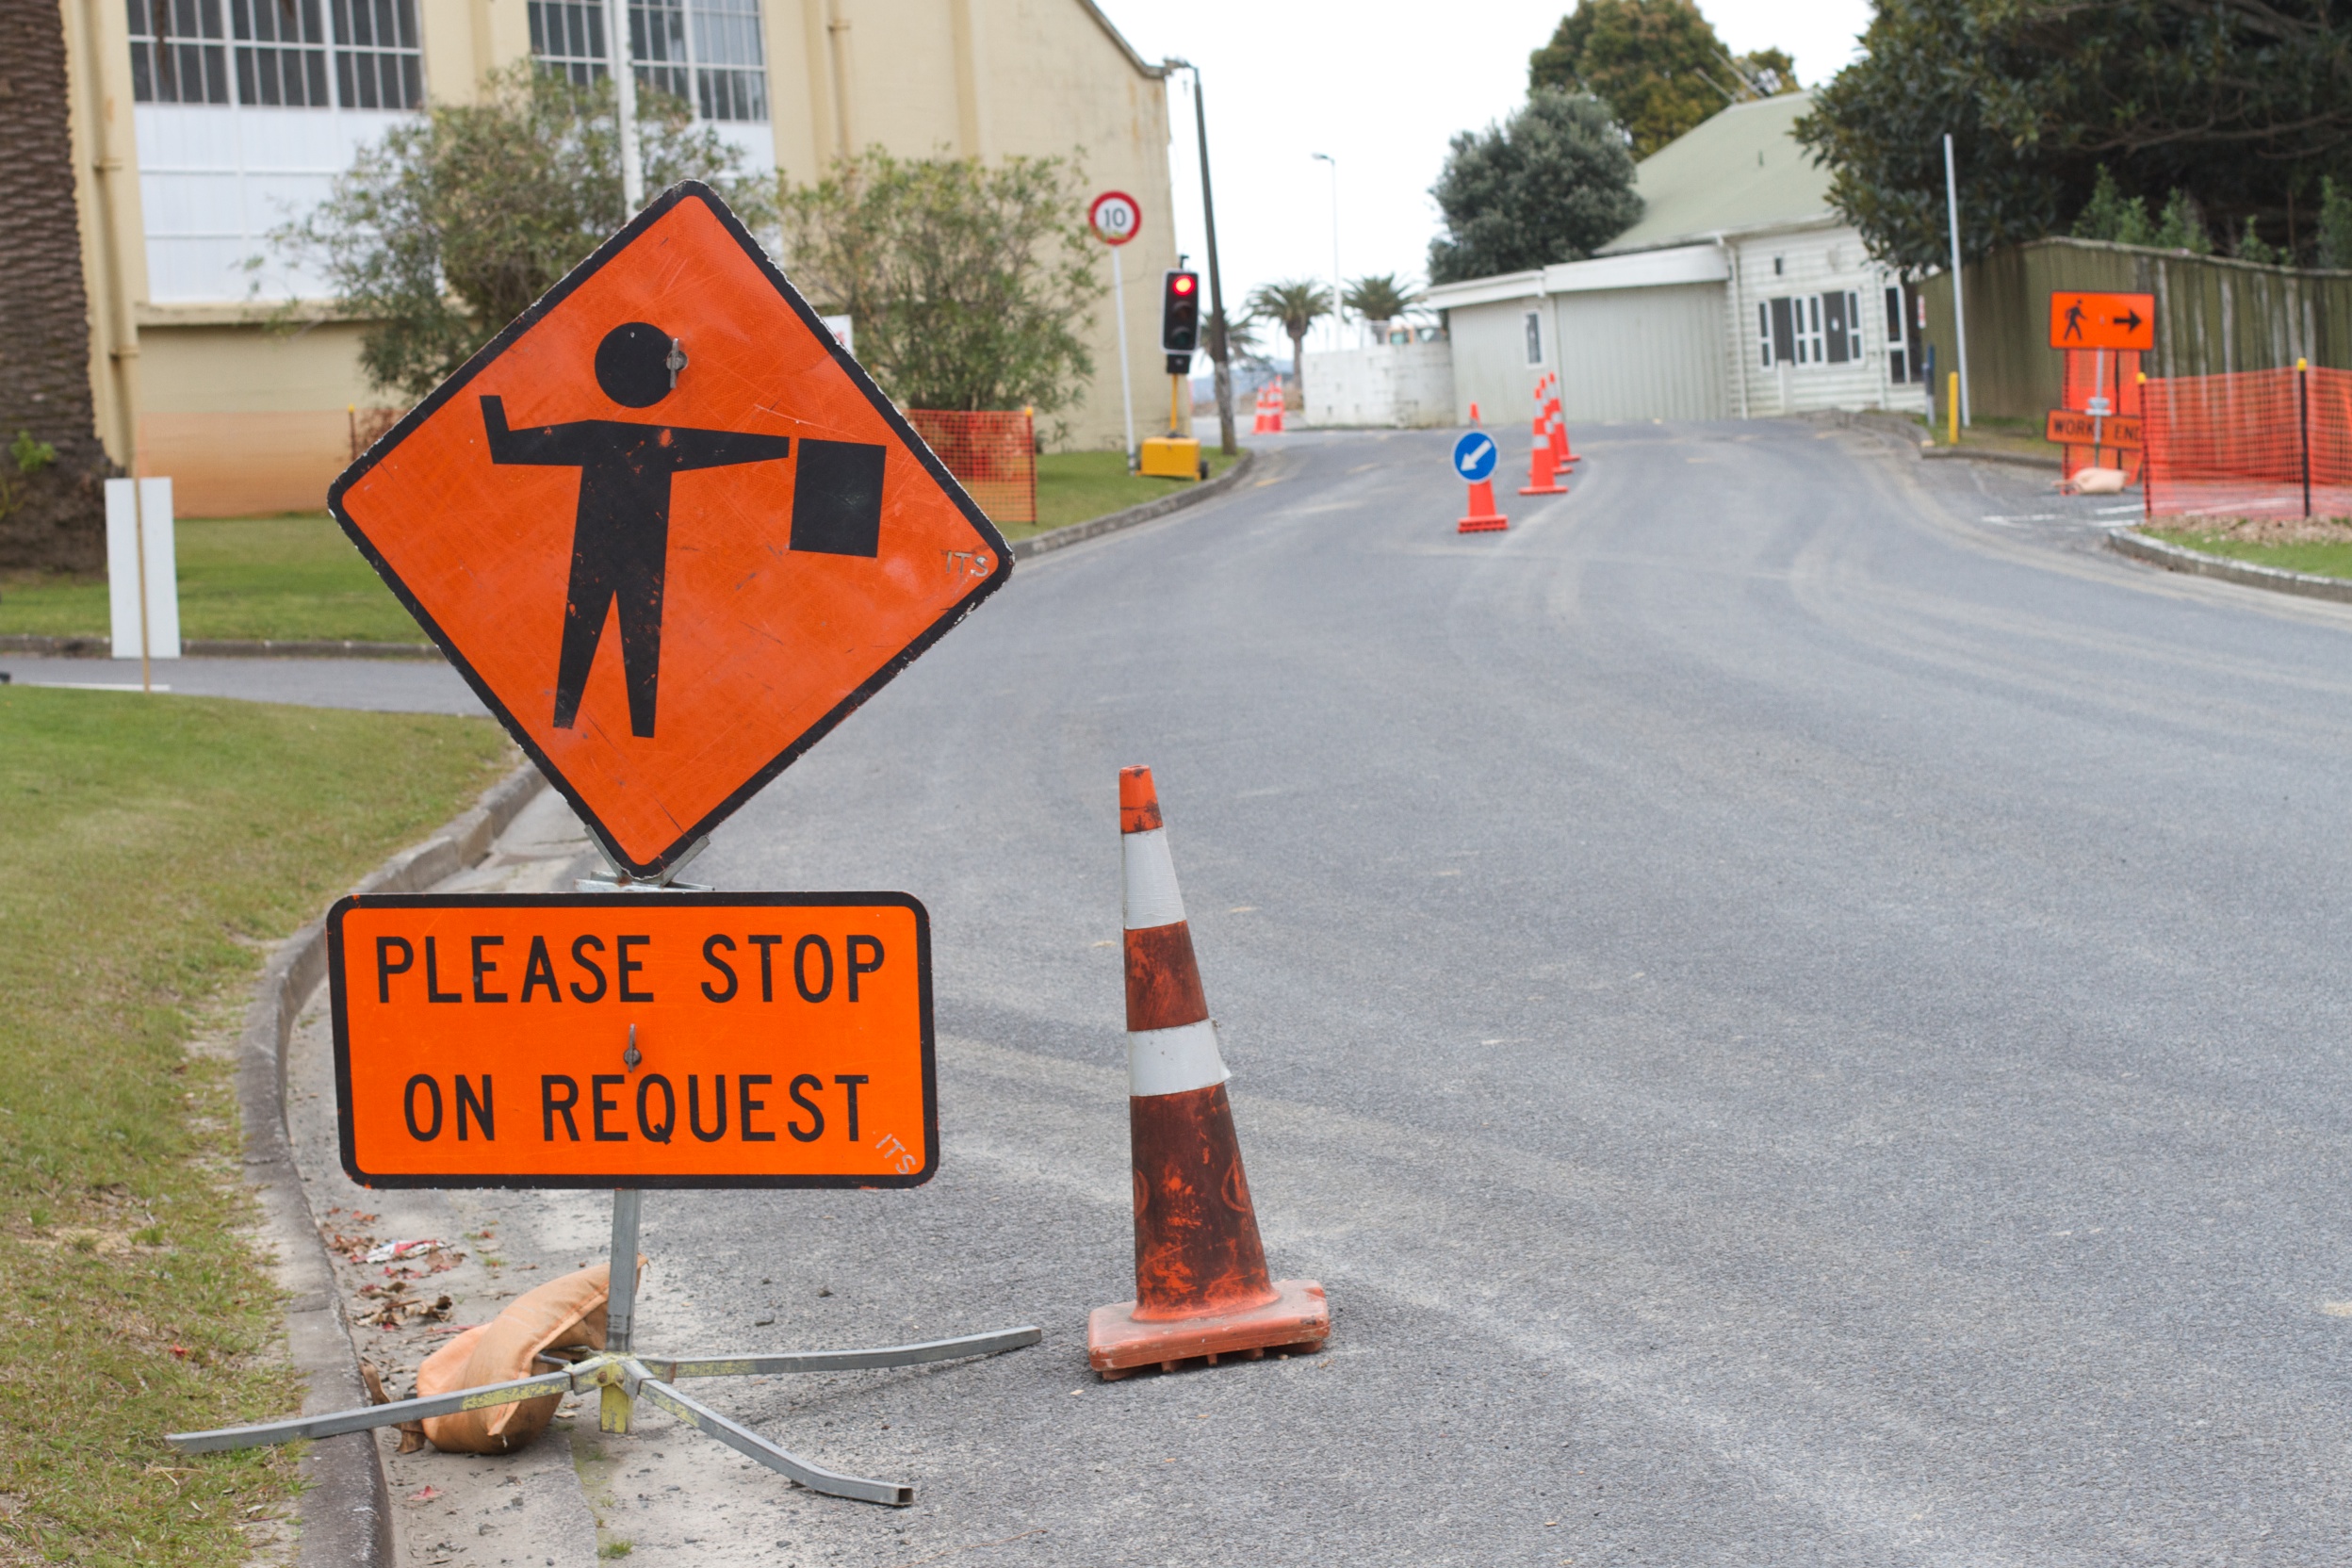
pedestrian, road, sidewalk, asphalt, sign, signage, lane, traffic sign, road surface